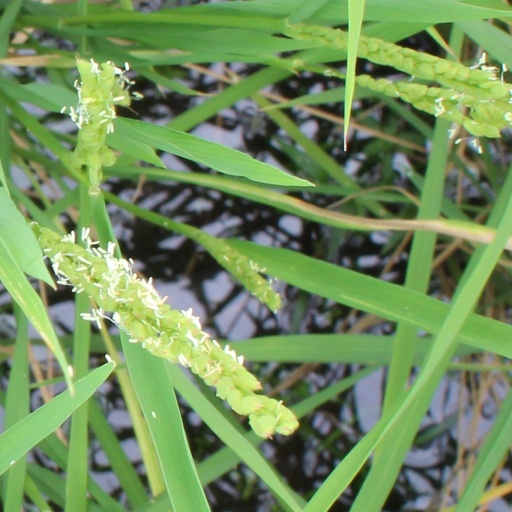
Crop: rice